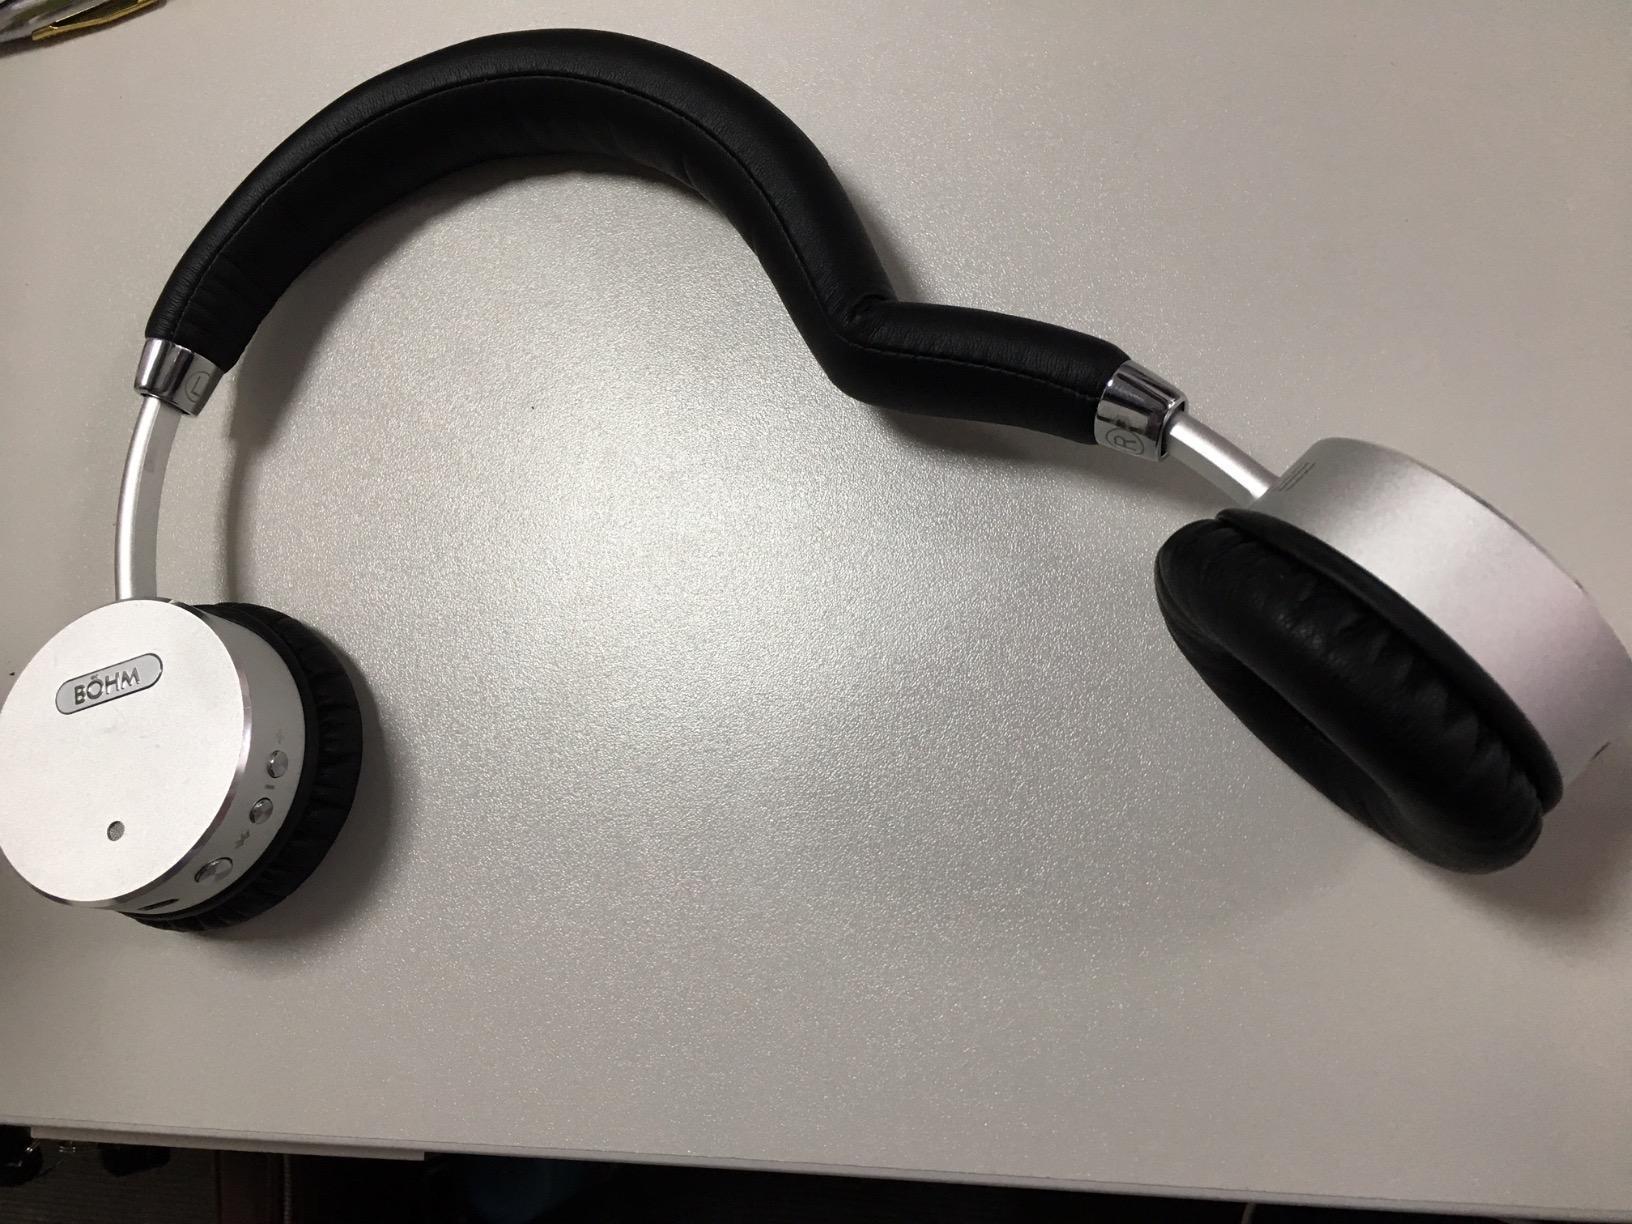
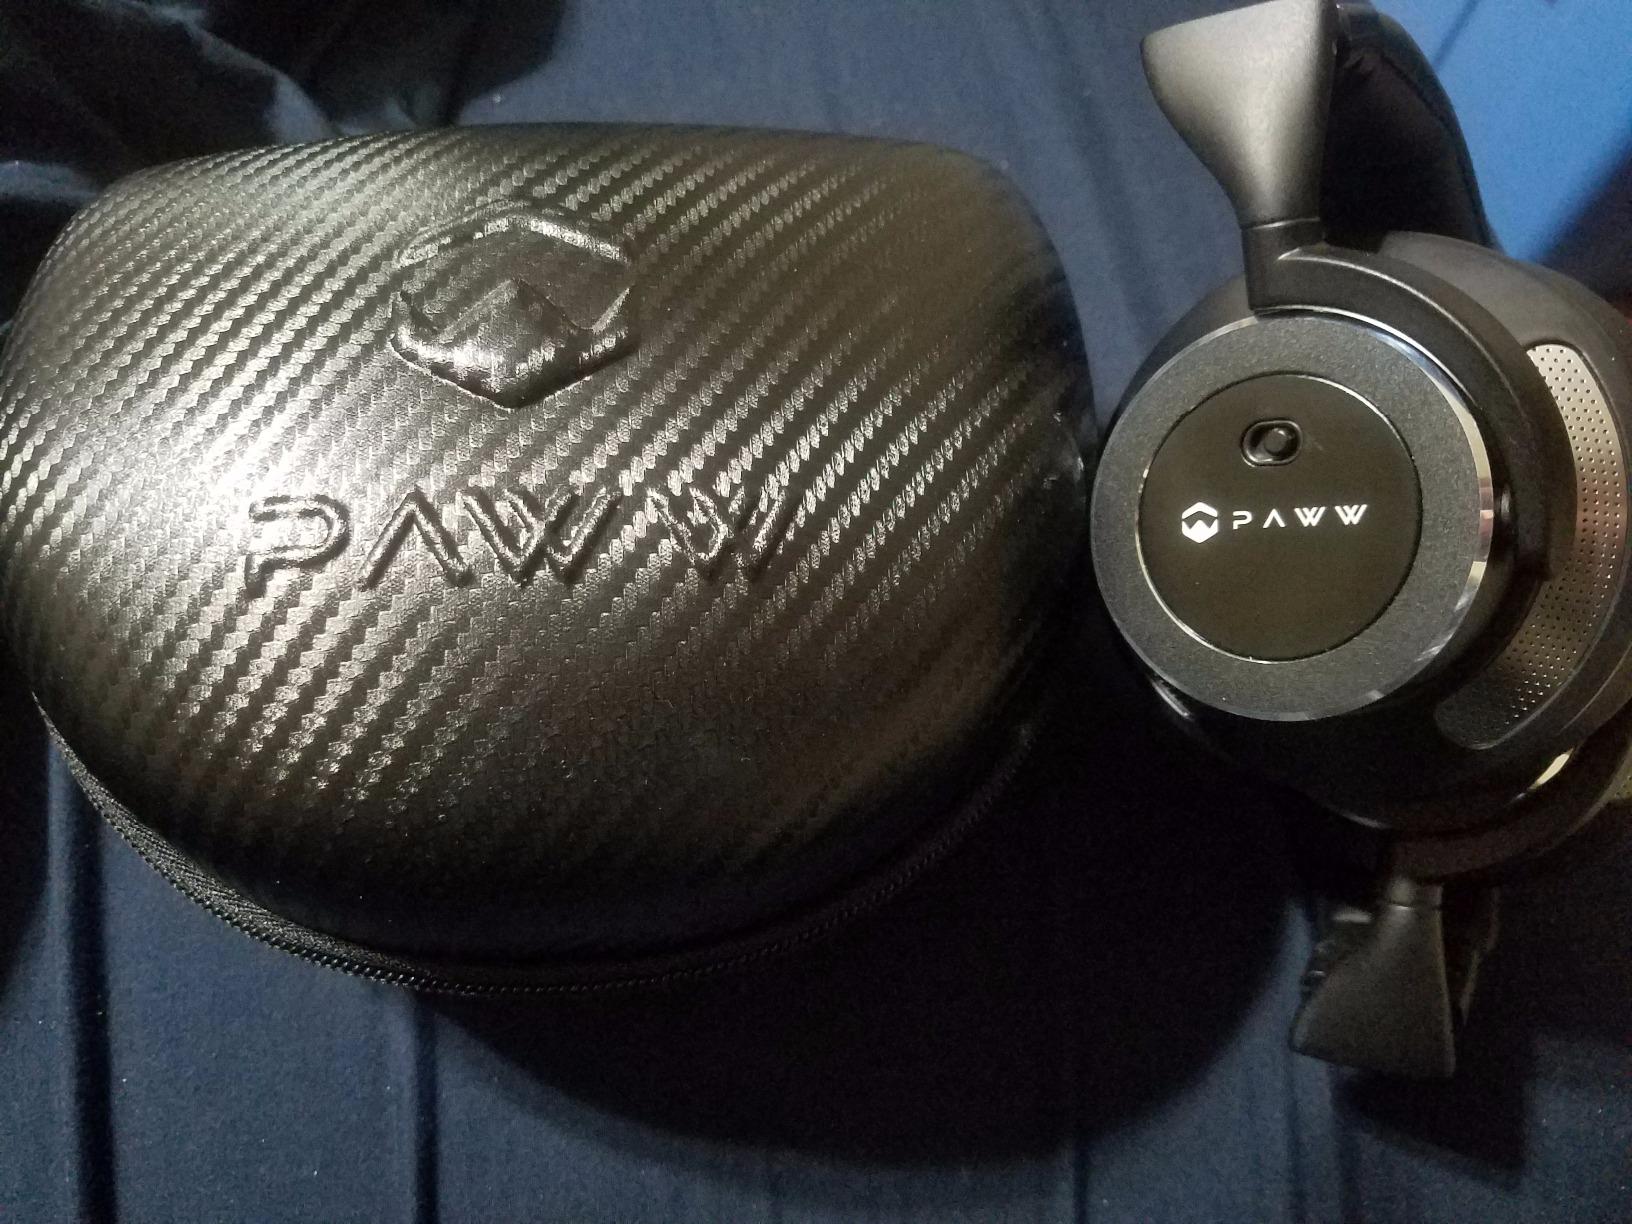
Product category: headphones
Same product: no